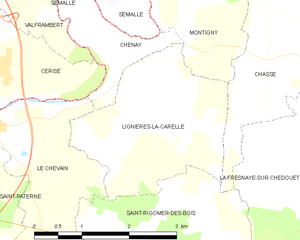
Carte des communes françaises